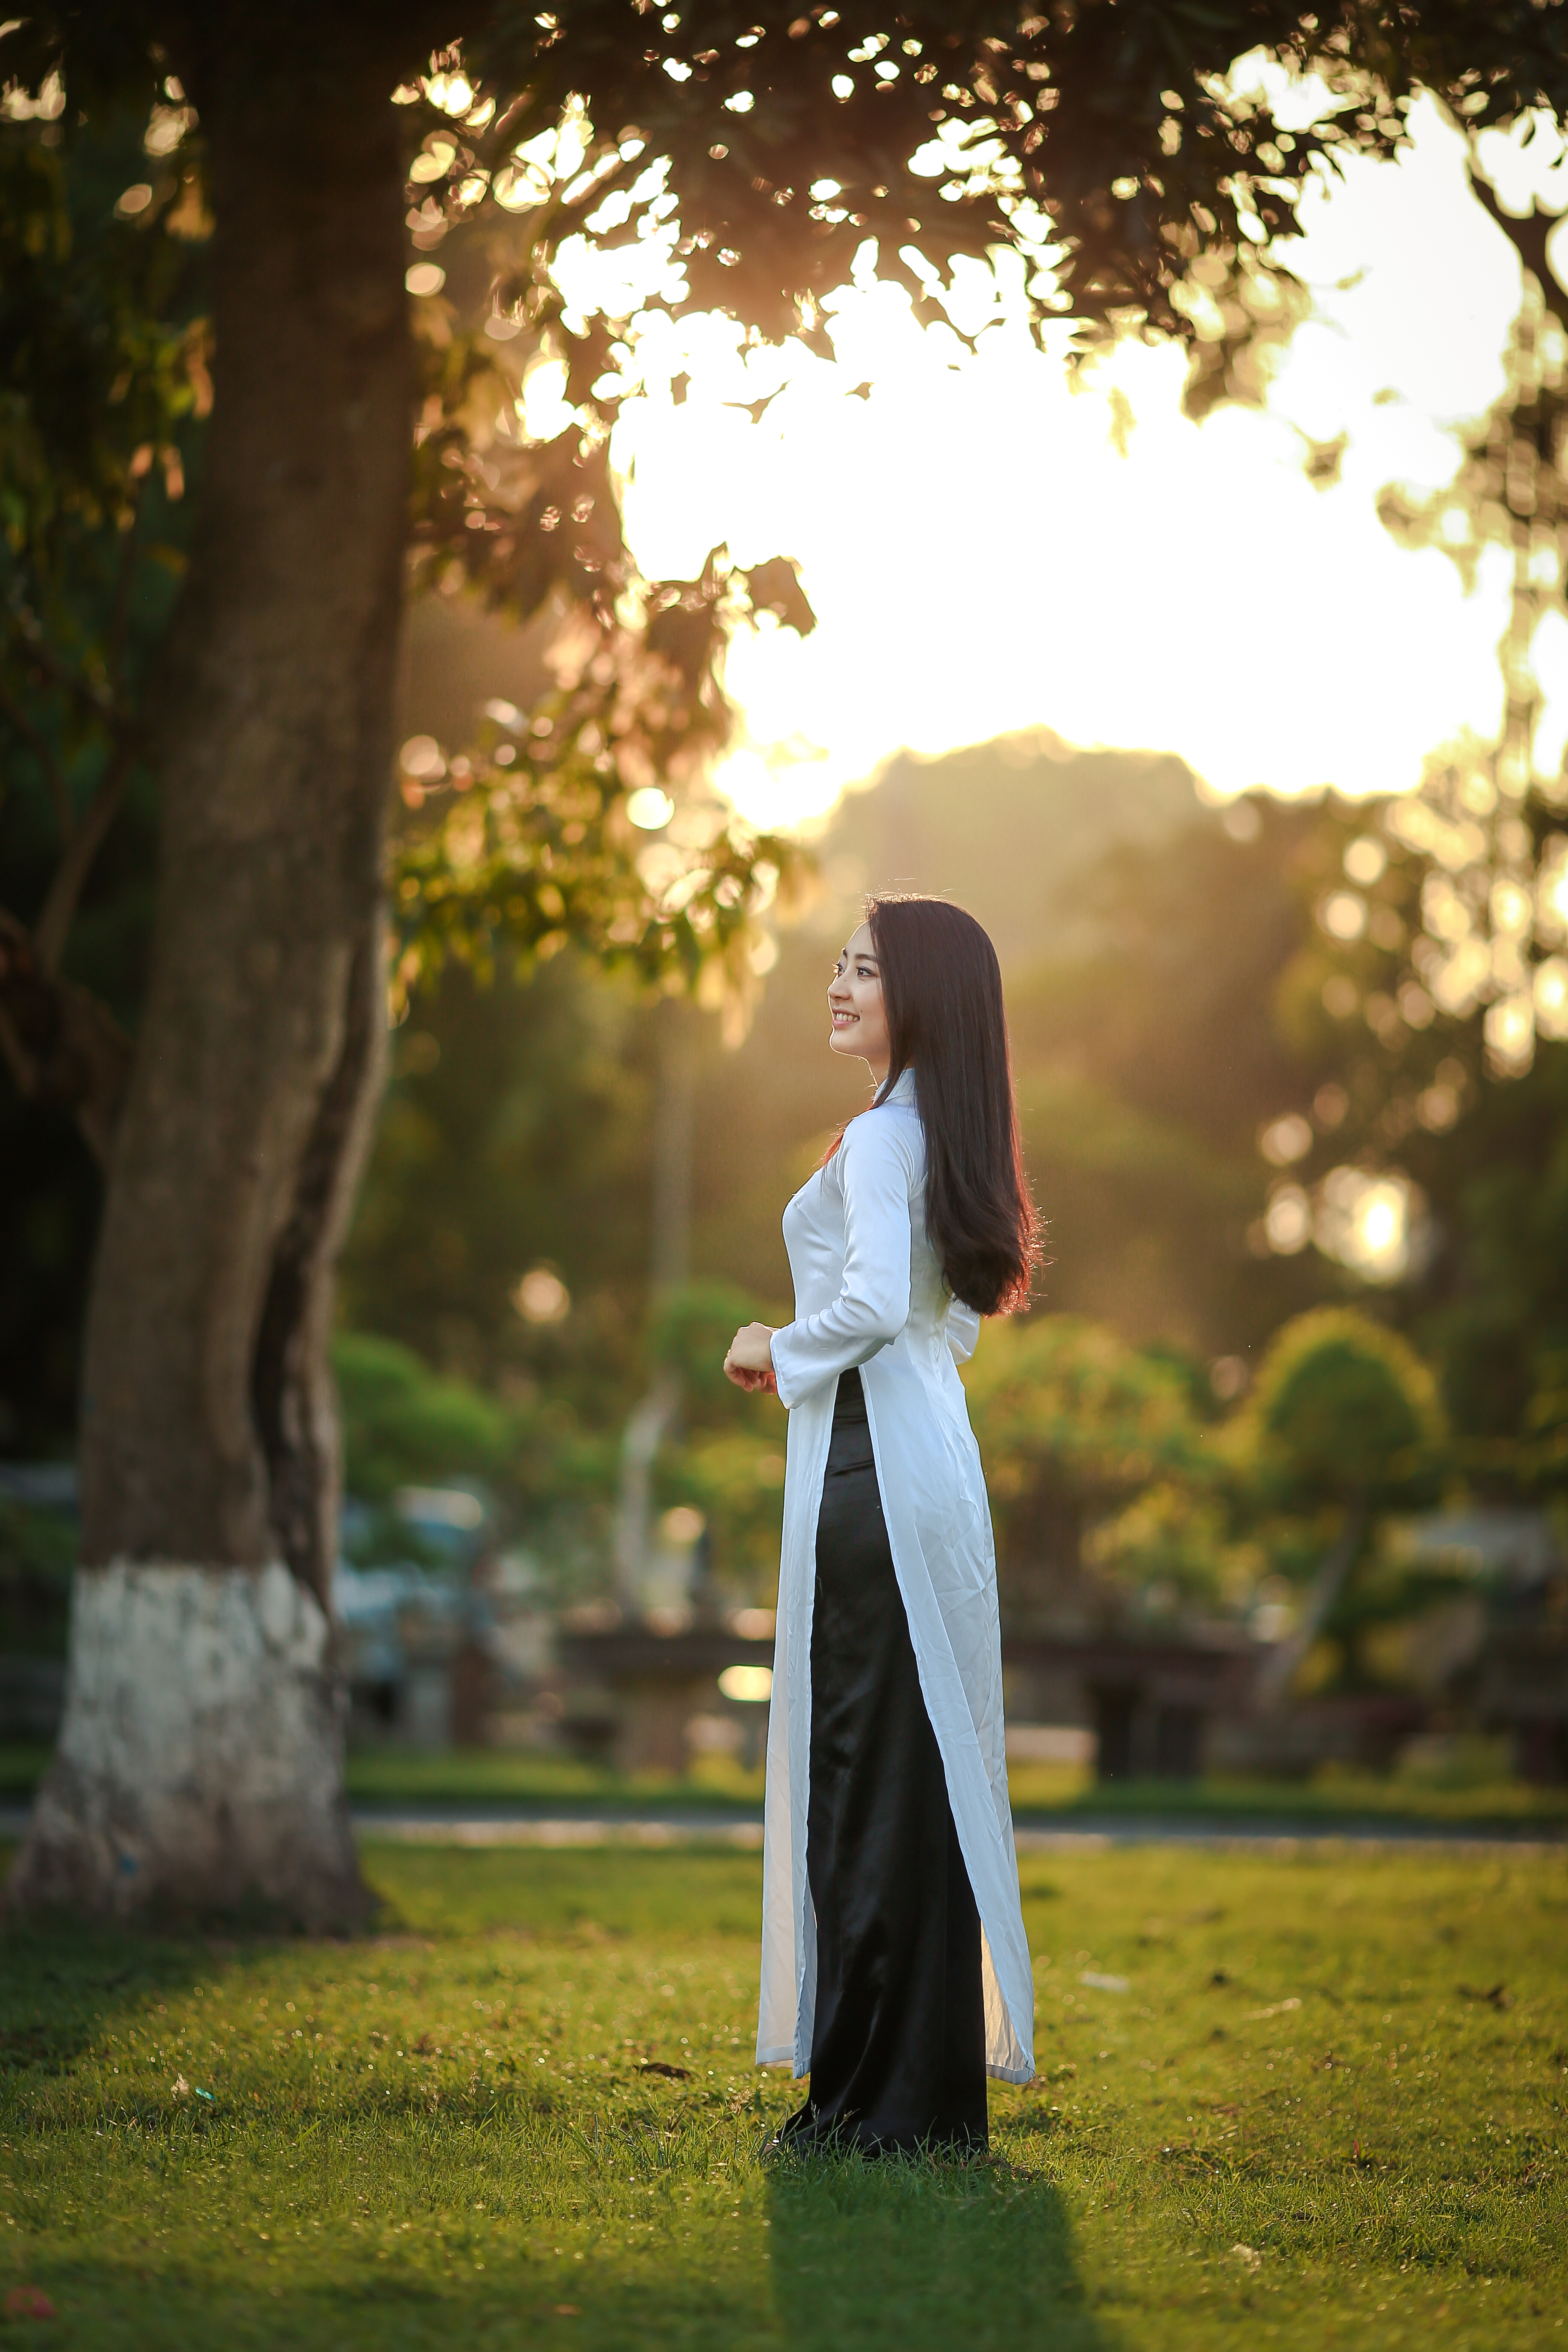
man, tree, grass, girl, woman, sunlight, flower, autumn, park, romance, fashion, wedding, bride, groom, outdoors, ceremony, dress, photograph, beautiful, gown